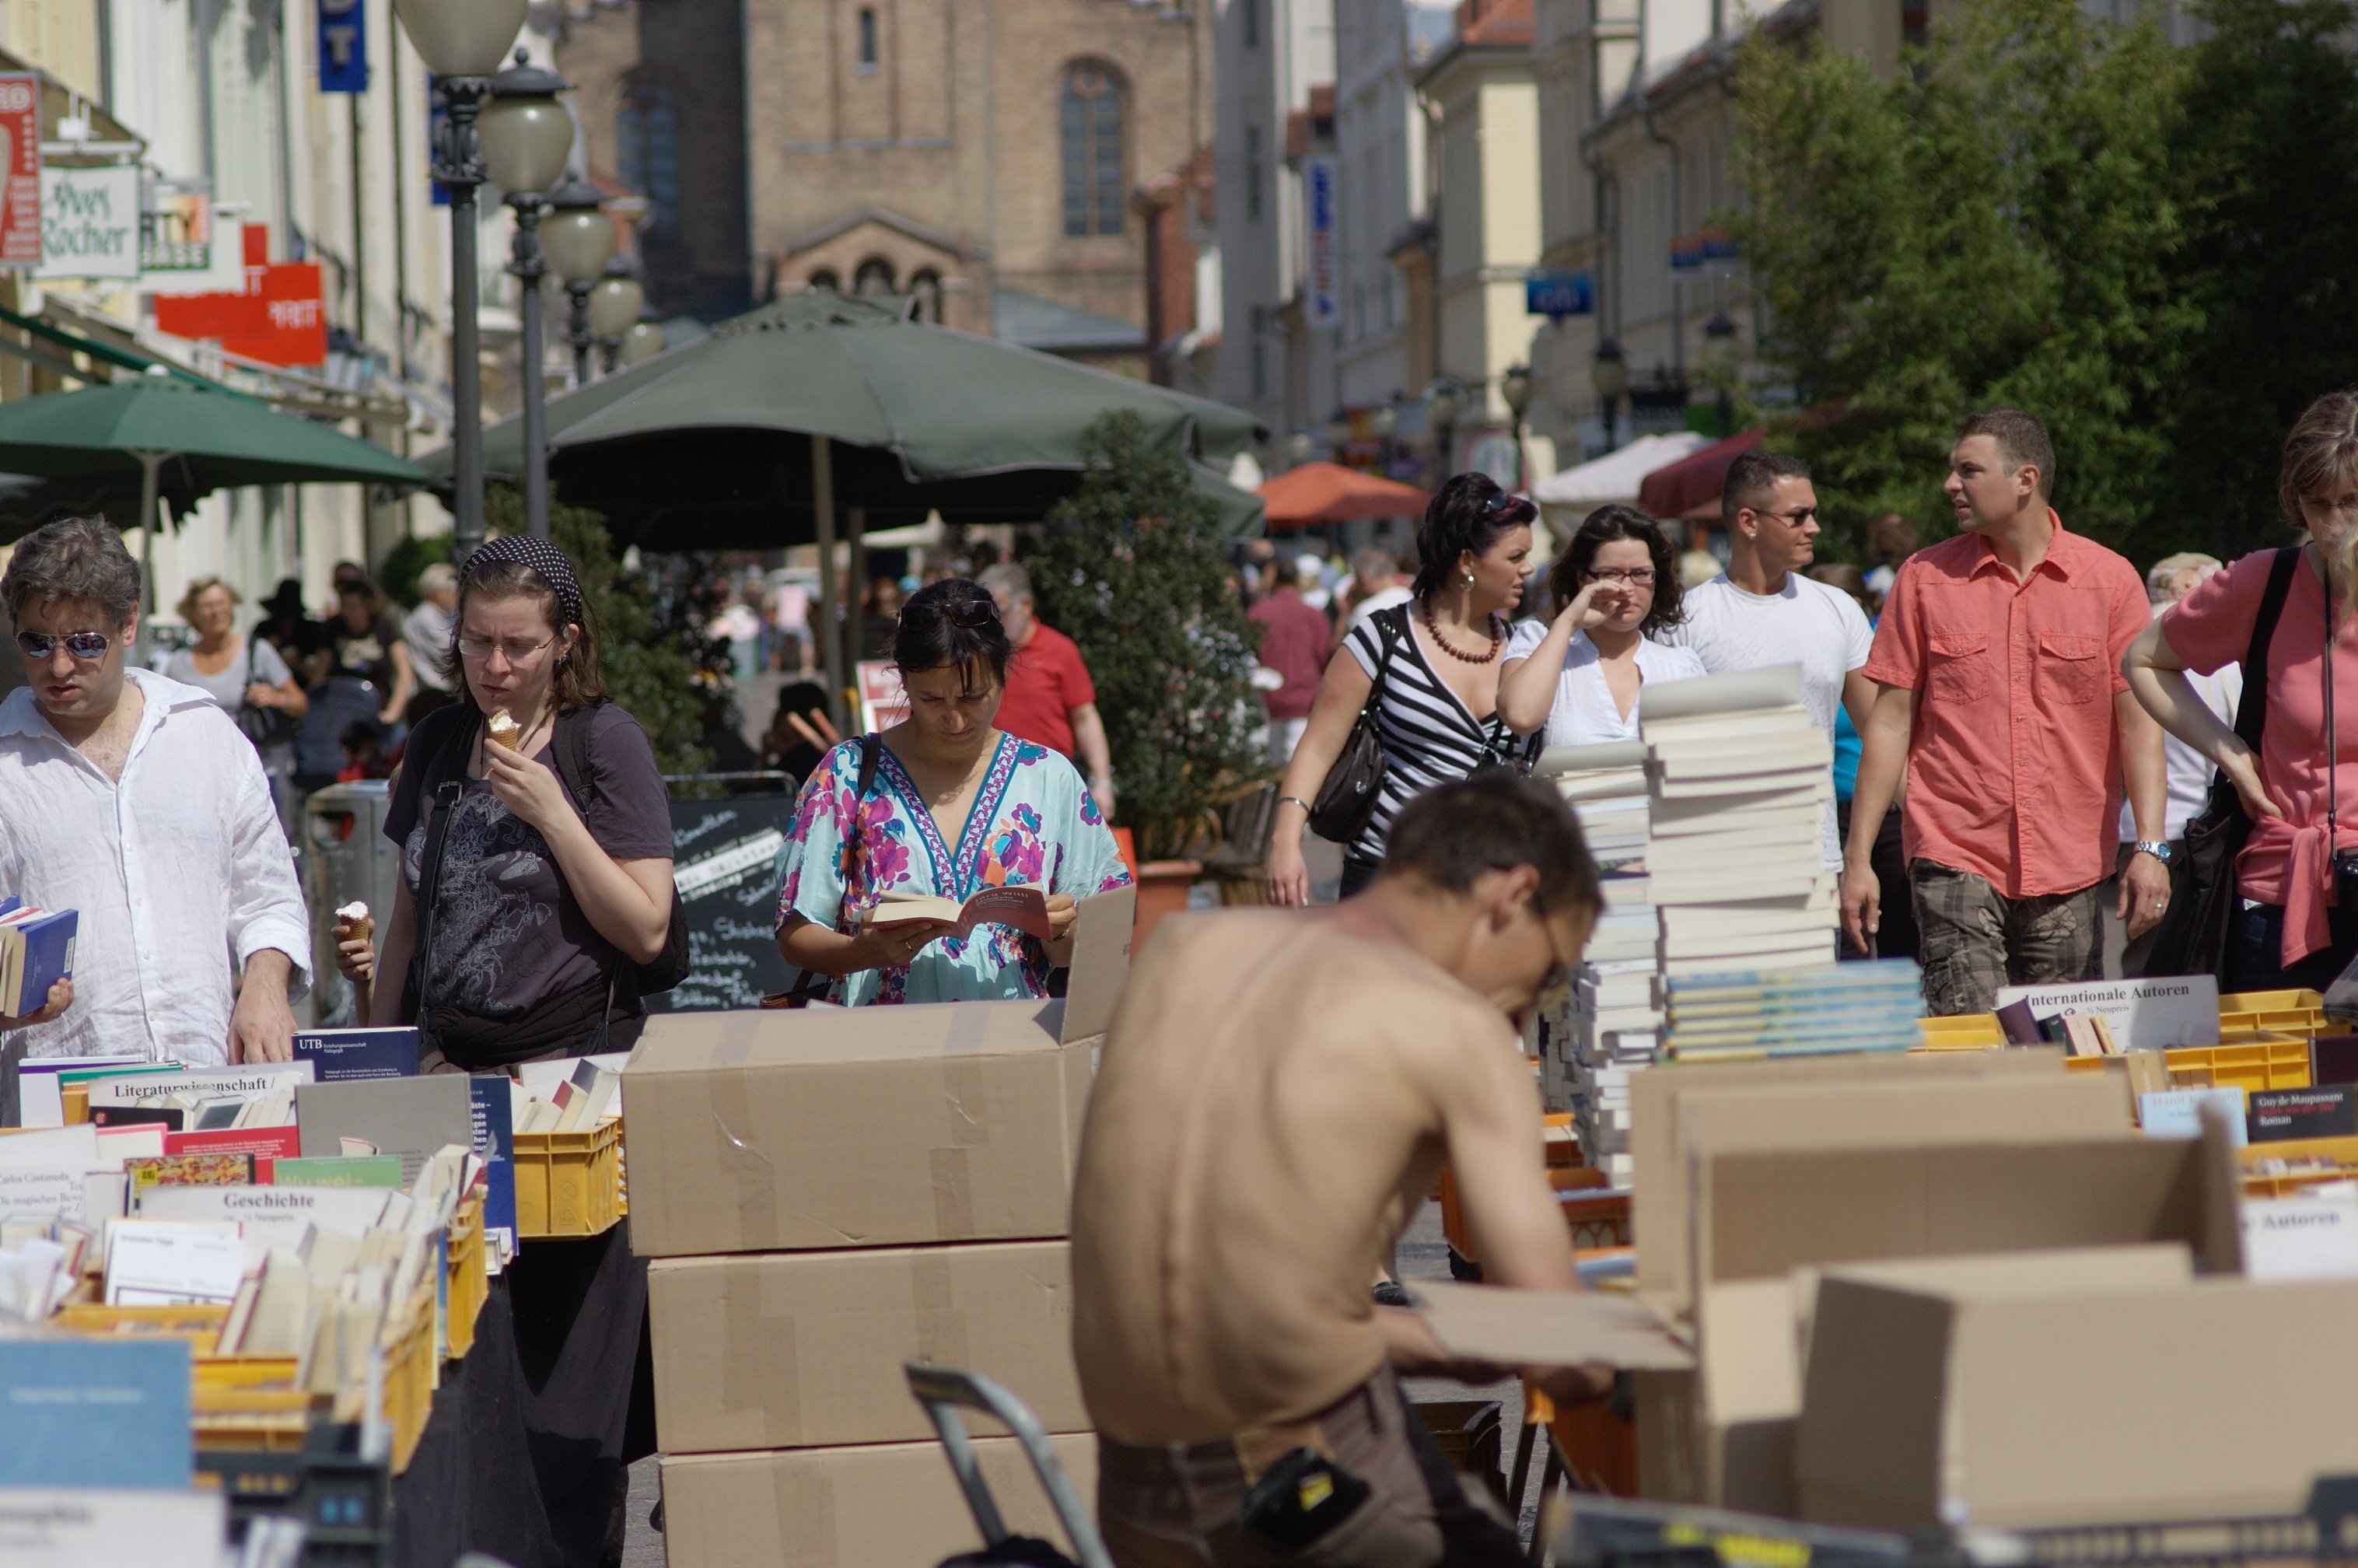
crowd, vendor, festival, rawtherapee, germany, deutschland, pentax, 135mm, potsdam, brandenburg, lenstagged, steffenzahn, k100d, justpentax, iamflickr, smcpentaxm135135mm, pentaxm135mm, smcpm135mmf35